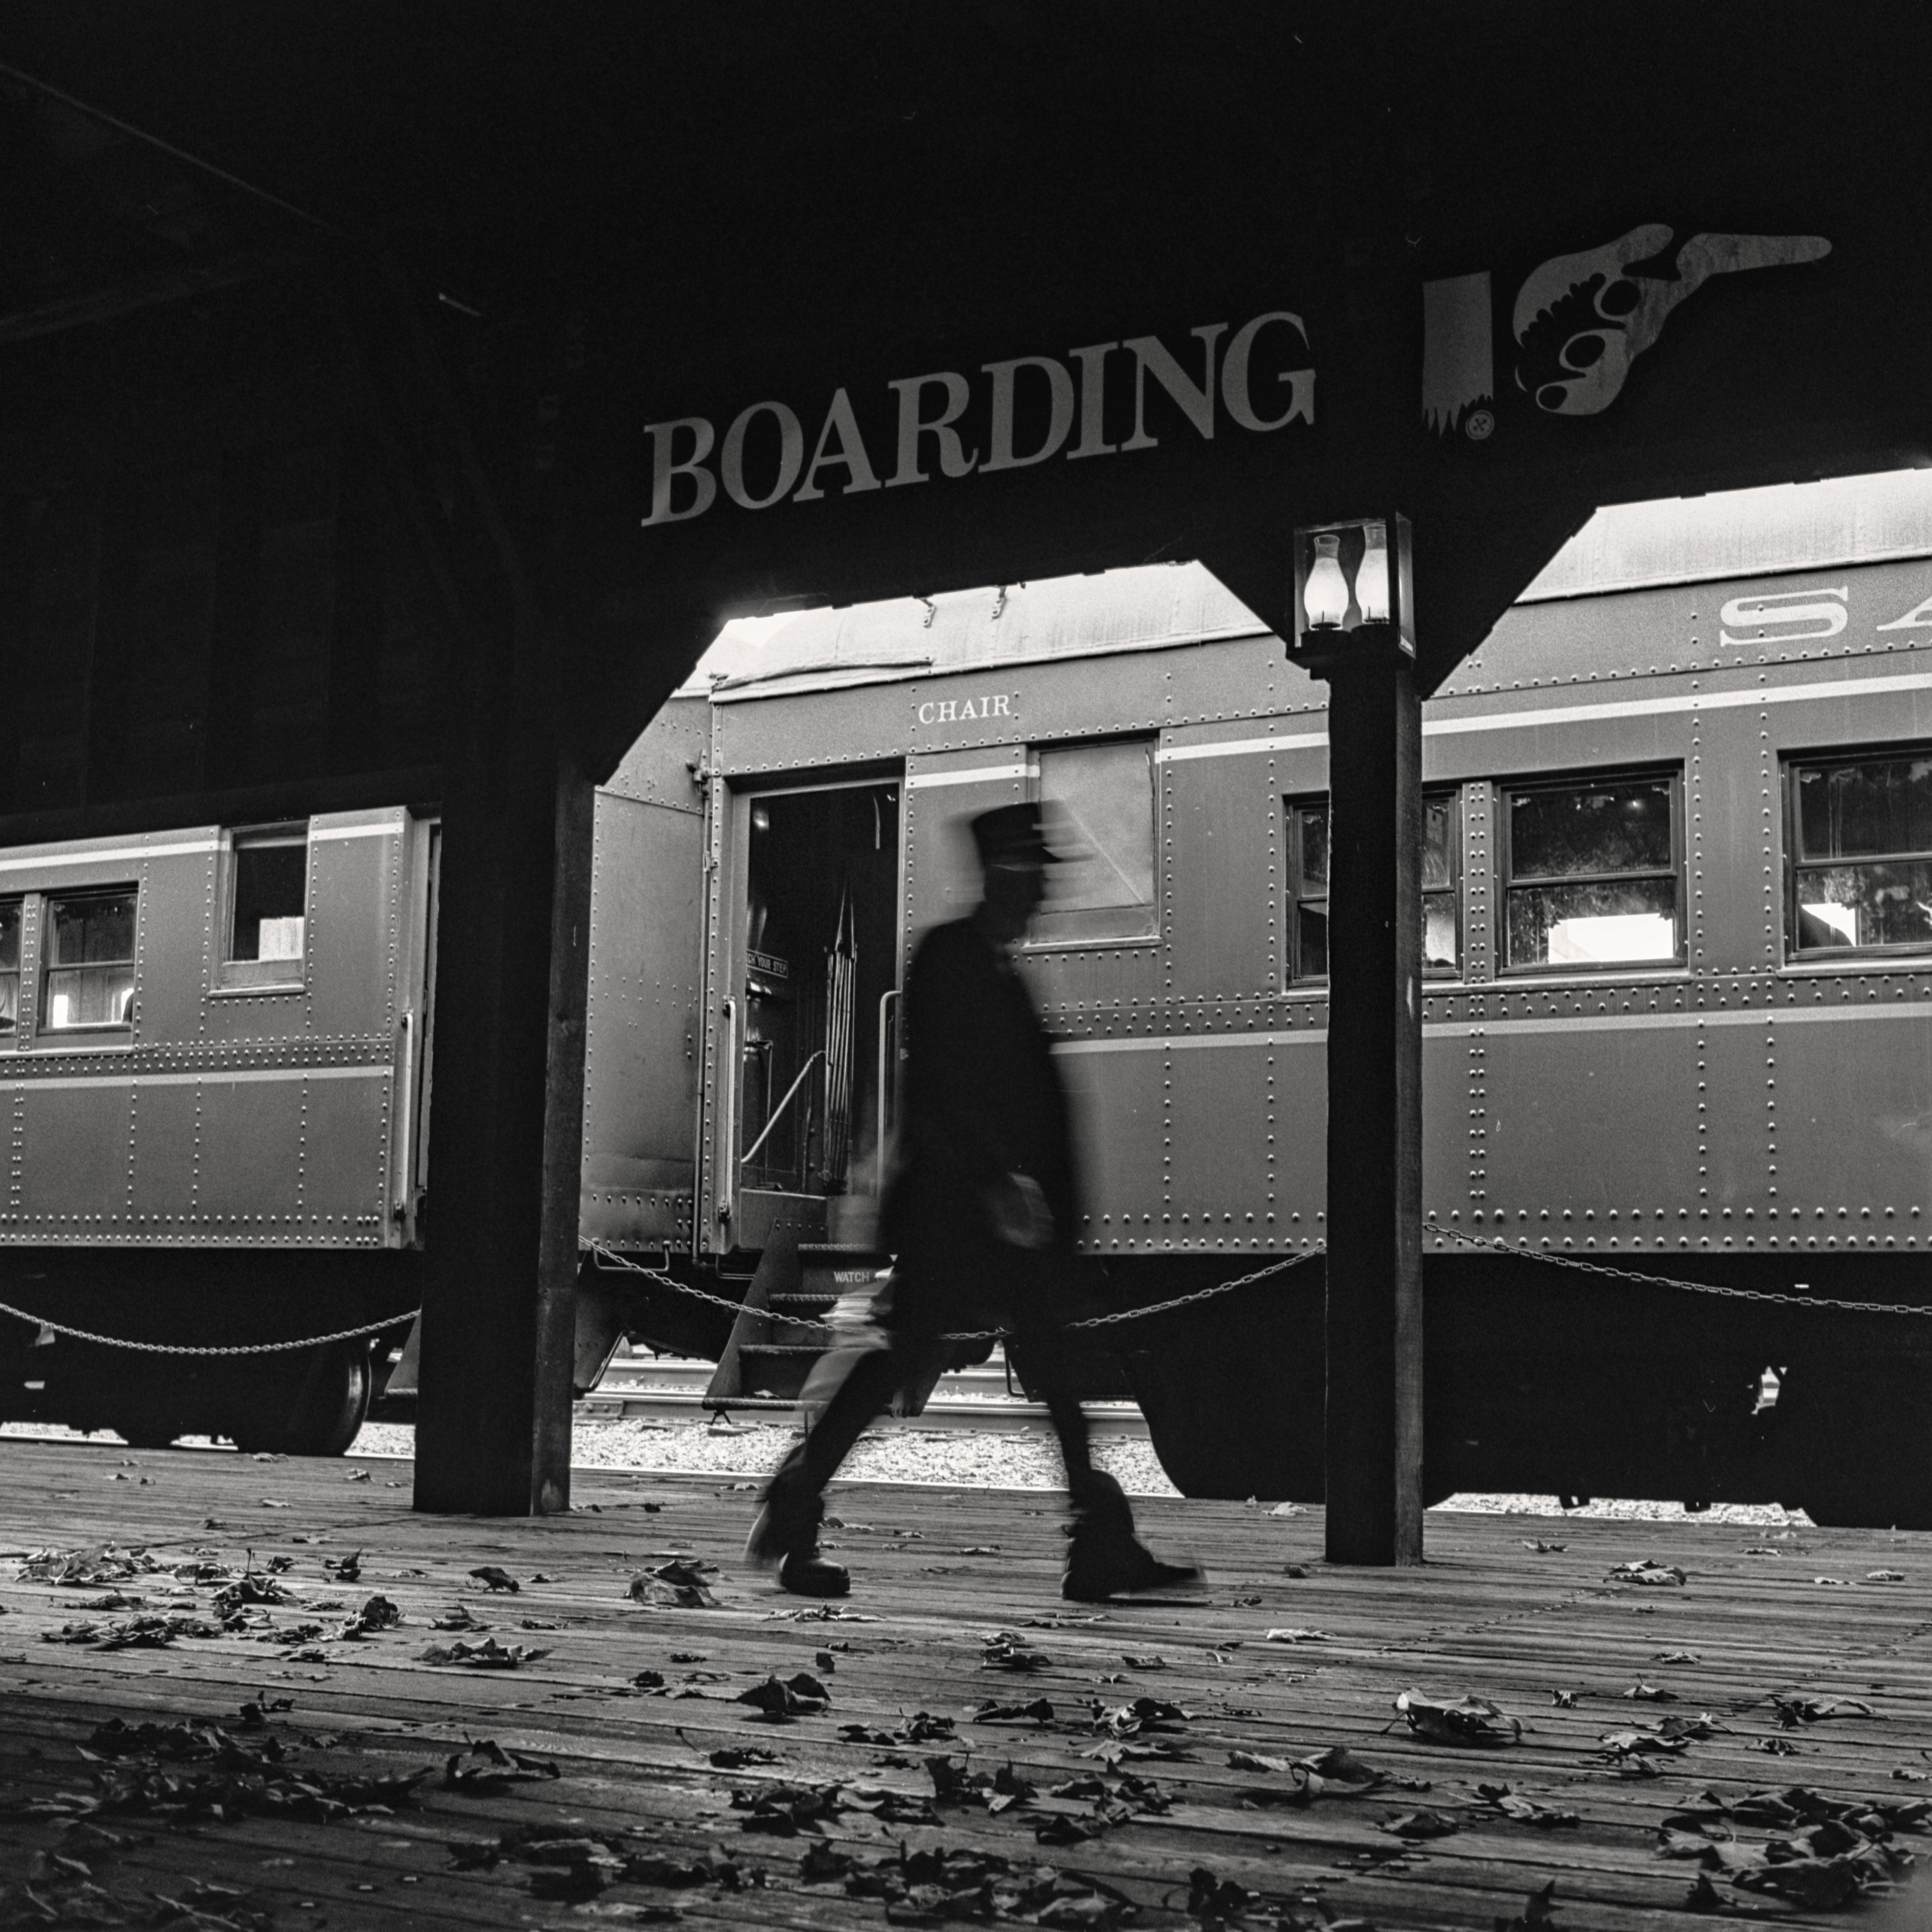
man, walking, blur, black and white, track, railroad, road, white, street, photography, time, train, film, travel, walk, journey, square, darkness, black, monochrome, california, bw, arrow, infrastructure, boarding, photograph, 120, trix, 6x6, kodak, shape, bn, tlr, sacramento, yashicamat124g, yashicamat124, rodinal, trix120, monochrome photography, film noir